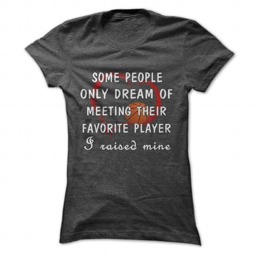
this matching mother and son shirt will be a great gift for you or your friend